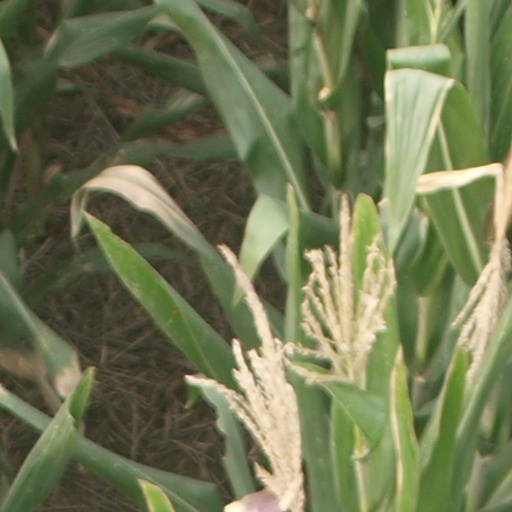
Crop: maize; corn